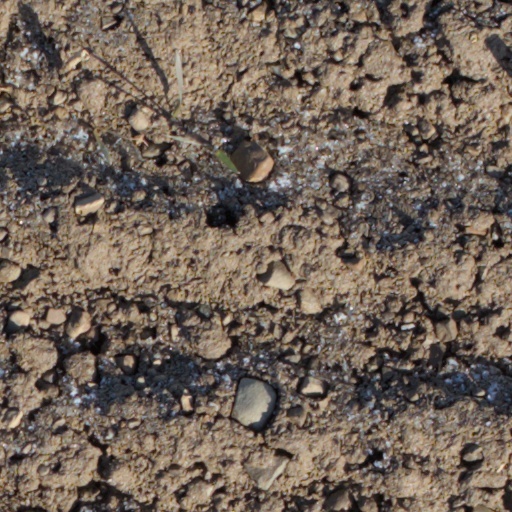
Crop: wheat